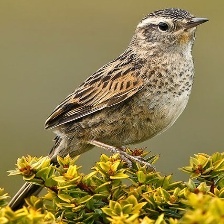
Species: AUSTRAL CANASTERO
Scientific name: ASTHENES ANTHOIDES